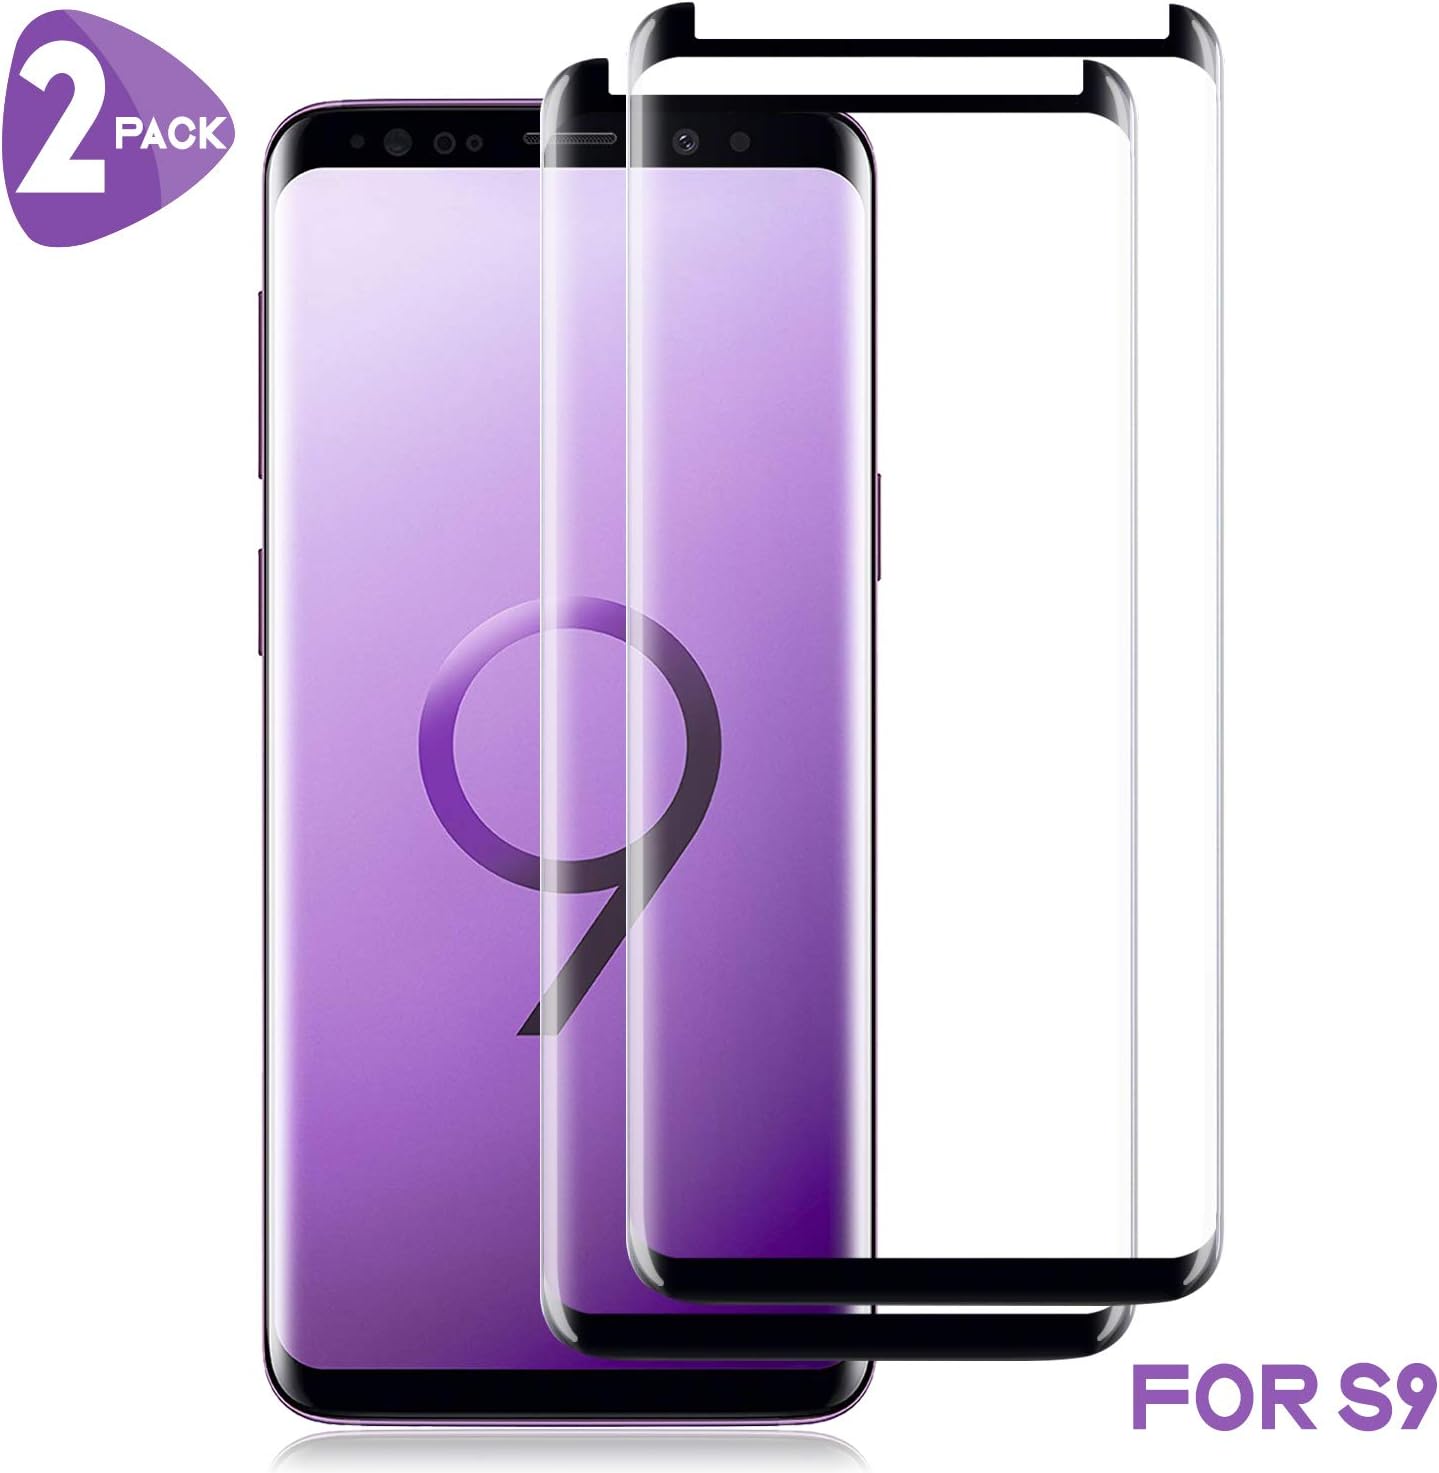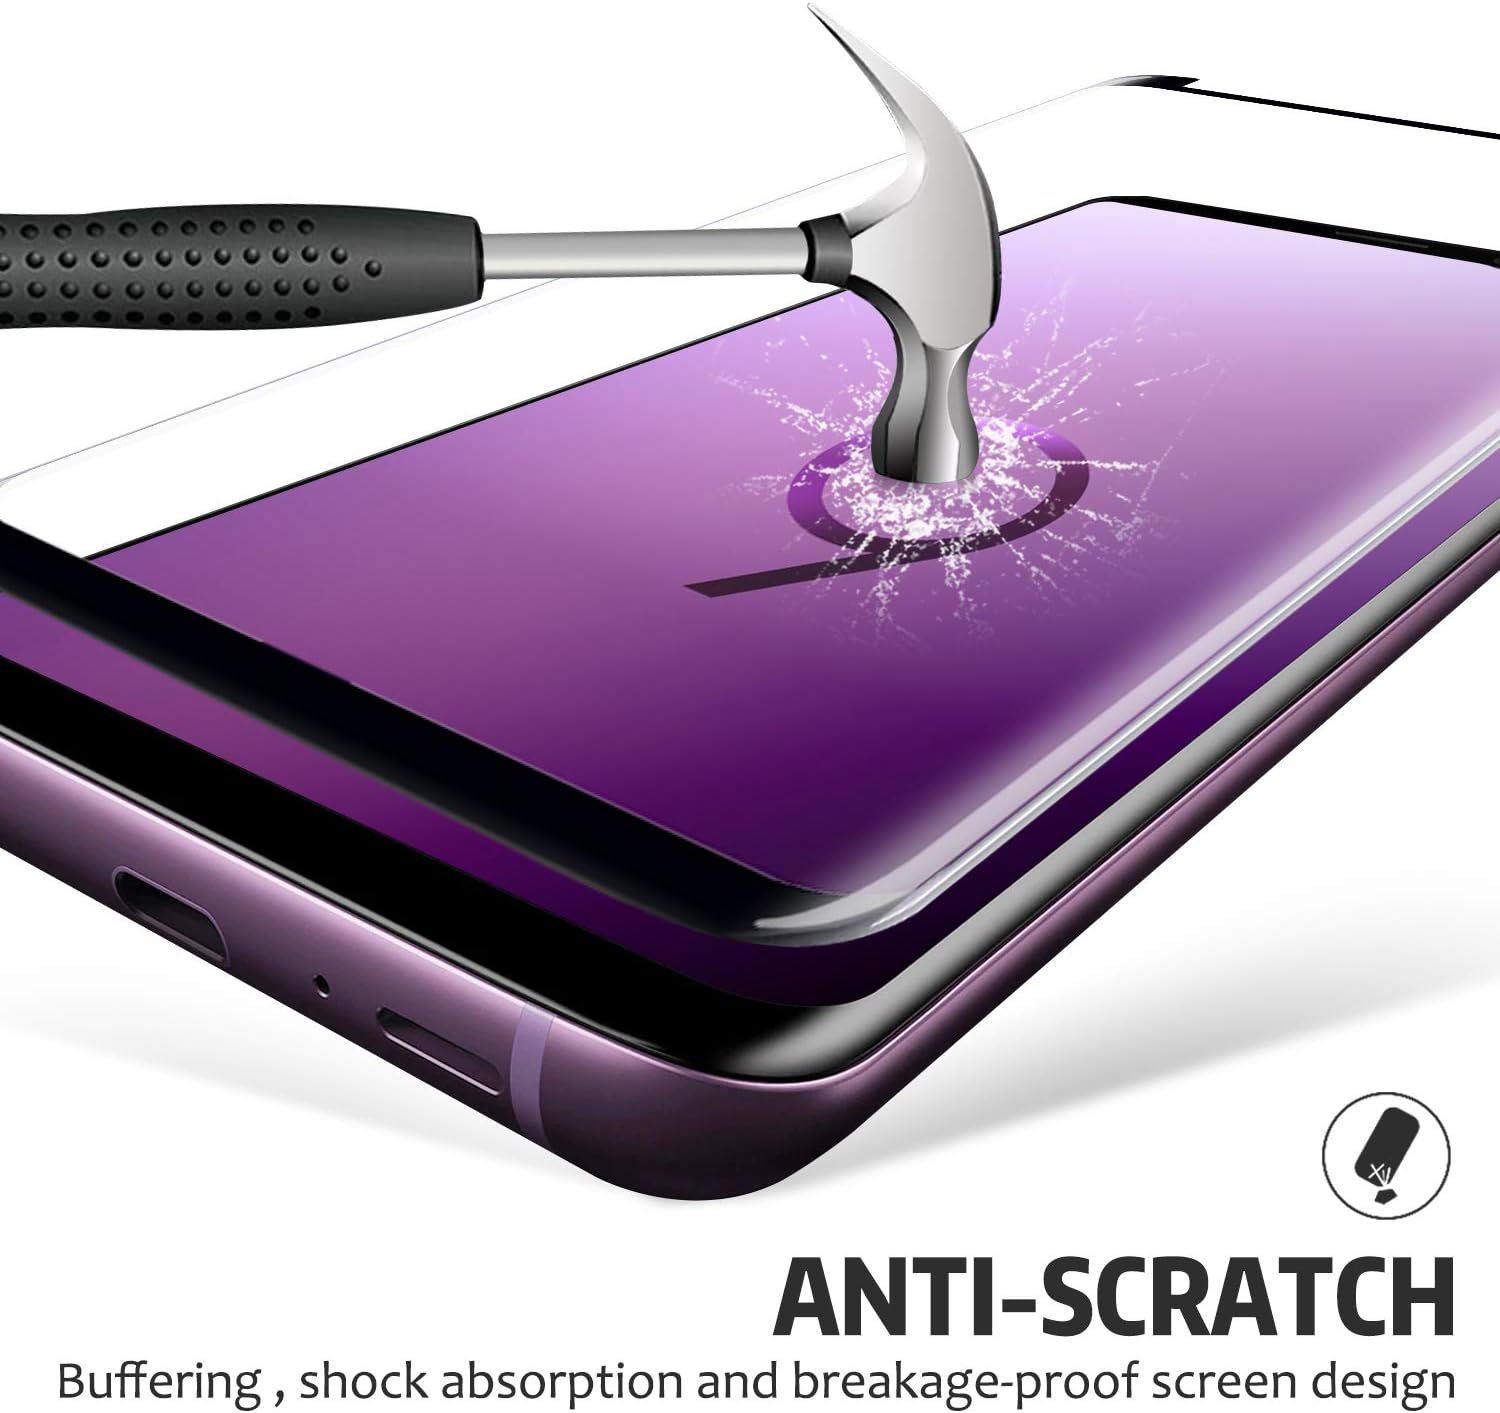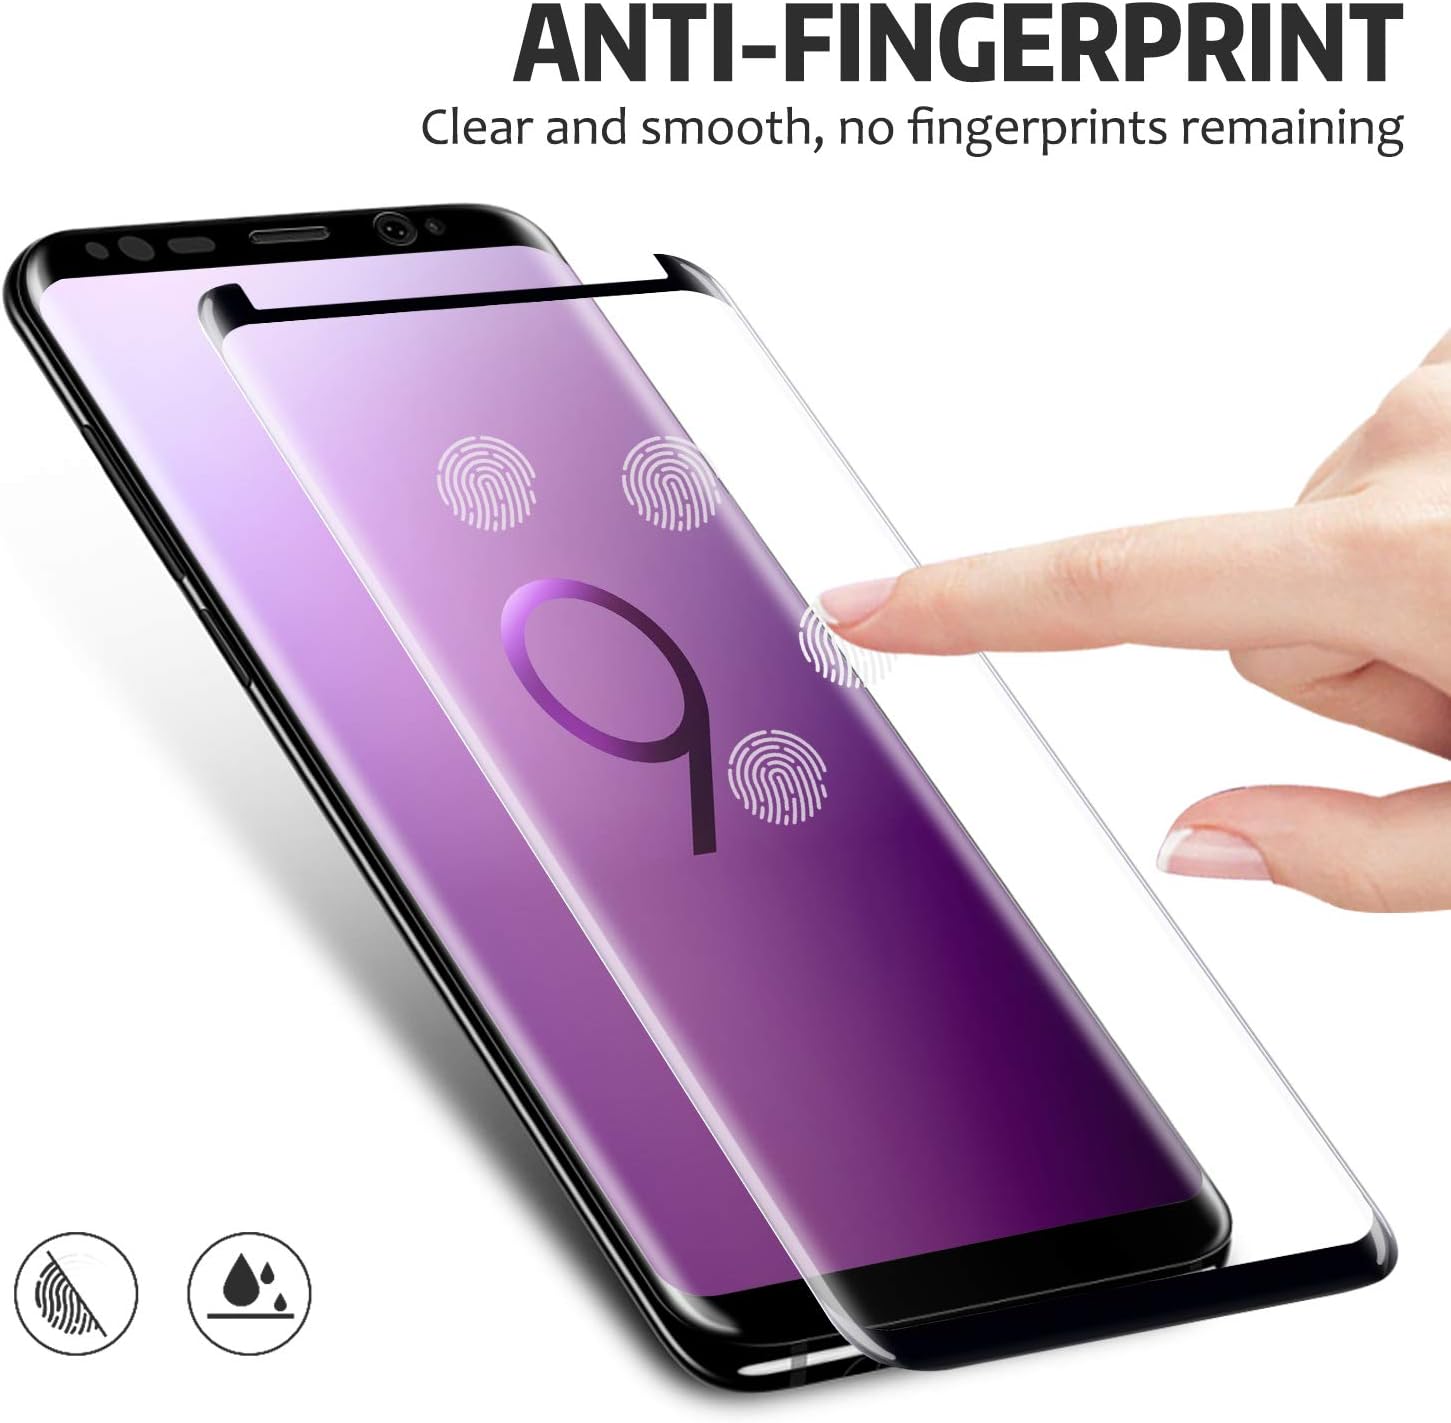
Galaxy S9 Screen Protector,[9H Hardness] [No Bubble][Anti-Scratch][Case-Friendly] Tempered Glass Screen Protector Compatible Galaxy S9 [2pack]
Category: Cell Phones & Accessories
Protect your screen from scratch,scuff,damage.A essential thing for your Samsung.  This kind of screen protector is 99% High Definition Clarity, 99% light transmittance, keeps the bright and colorful image quality. Install Tips: First, you should use the wet and dry wipe we provided to make the screen clean, ensure no other things left such as dust, air. If not, the adhesive and the response sensitivity will be not so good. Second, DON'T press it if you haven't aimed at your device totally, specially the position of screen, both top and bottom. The glue is so strong, if you finished it but tear it up or try it over twice, the adhesive will be not so good. What's worse, it will cause a crack due to the strong glue, because it is hard to be torn up. Finally, once you have installed it, press the edge of the screen protector gently, let it to be adhere to the screen completely. Package Included: for Samsung Galaxy S9 Screen Protector x 2 Wet Wipes x 2 Dust Removal Stickers x 2 Cleaning Cloth x 2
Features: Easy Installation: Attached smoothly with self-adhering surface, leave no residue when removed. Easy and quick install without any bubbles. | Durable Scratch Resistance: Highly durable, and scratch resistant - 9H+ hardness, Featuring maximum protection from scratches, scrapes, and bumps and protects against sweat and oil residue from fingerprints. | Compatibility Mode: Precision cut to specifically fit the Samsung Galaxy S9 . Feel like on the original touch screen. | Particular Design: Compatible Model(s): Laser-cut dimensions provide maximum protection for the screen of your device, perfect cut and fit for your screen,2.5D round edge provides more comfortable handle feeling than the right angle edge | Easy Installation: removing dust and aligning it properly before actual installation, One-touch ultra-light installation, no foam